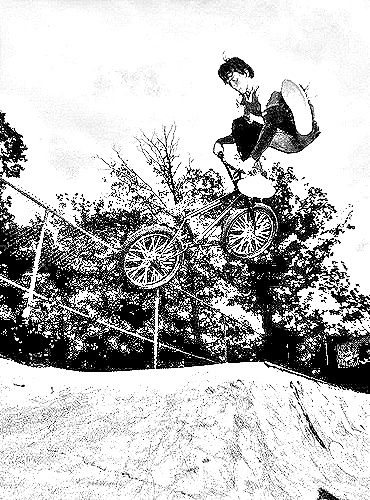
Portrait style: Sketch Portrait